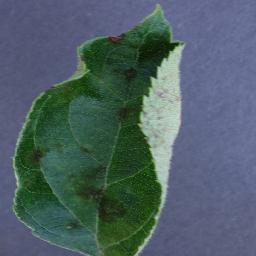
Label: Apple___Apple_scab